Alfredo Dallolio

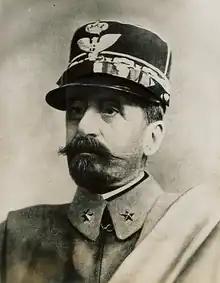

Alfredo Dallolio (21 June 1853 – 20 September 1952) was an Italian general and politician who served as the Minister of Munitions during the First World War.